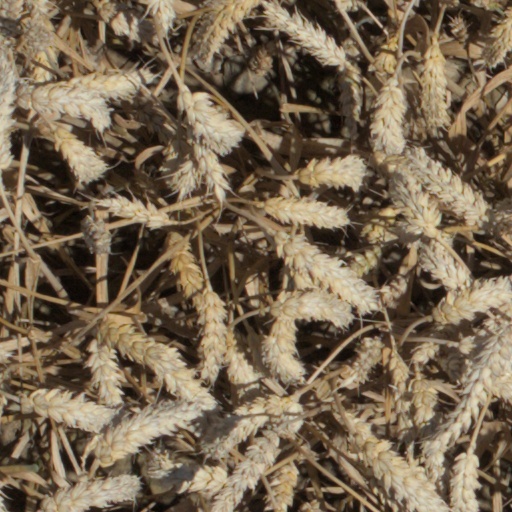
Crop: wheat